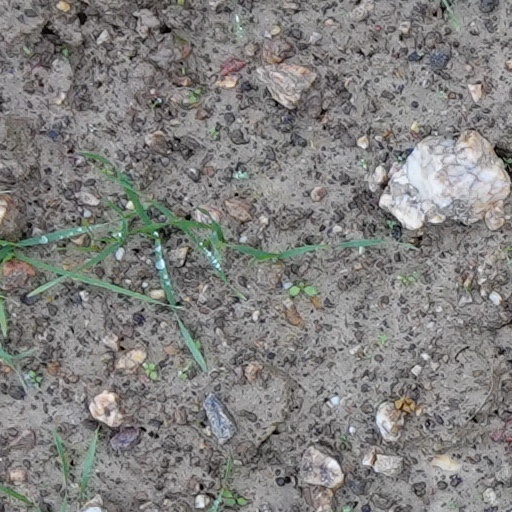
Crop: wheat